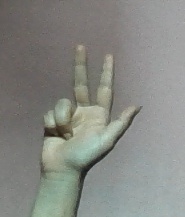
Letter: al